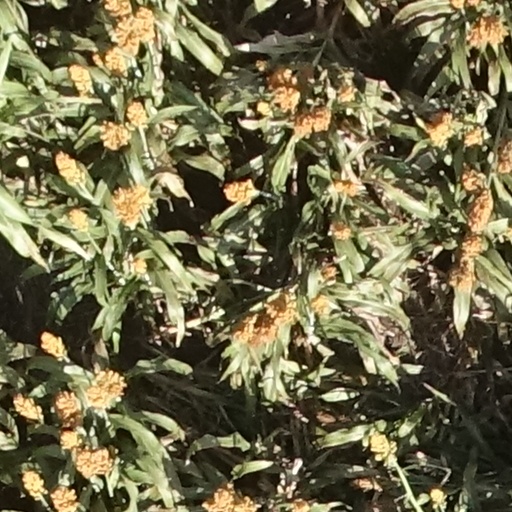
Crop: sorghum